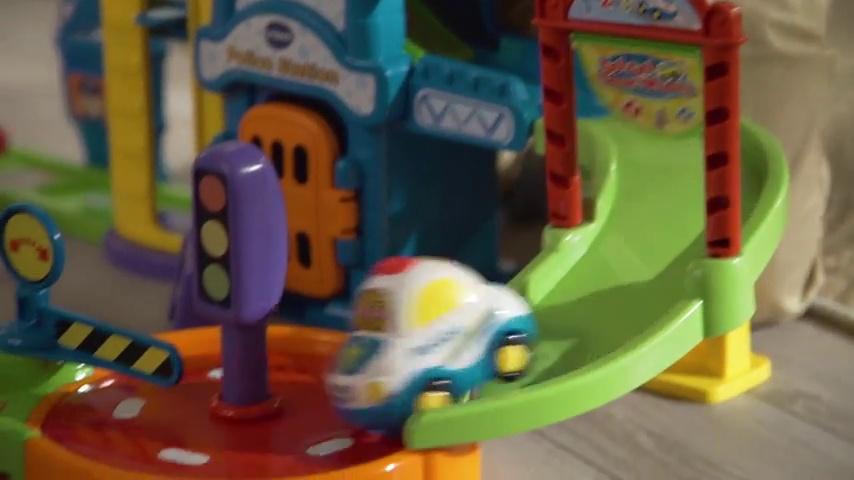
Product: VTech Go! Go! Smart Wheels Spinning Spiral Tower Playset
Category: Toys & Games | Play Vehicles | Vehicle Playsets
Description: VTech Go Go Smart Wheels and Animals track pieces can be connected for maximum play; a great early learning center for children ages 1 to 5.
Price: $29.99
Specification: ProductDimensions:12.6x20.7x28.1inches|ItemWeight:4.04pounds|ShippingWeight:5.69pounds(Viewshippingratesandpolicies)|ASIN:B00K89KPFS|Itemmodelnumber:80-152700|Manufacturerrecommendedage:12months-5years|Batteries:2AAAbatteriesrequired.